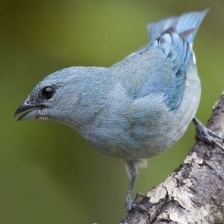
Species: AZURE TANAGER
Scientific name: THRAUPIS CYANOPTERA